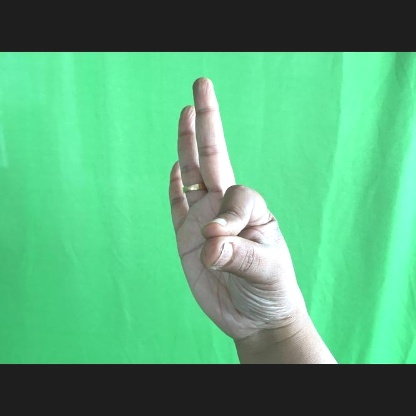
Mudra: Hamsasyam